Martin Goldstein

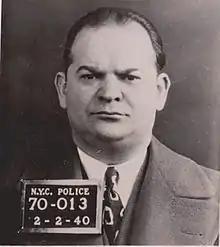
Mugshot on February 2, 1940

Martin "Buggsy" Goldstein (February 12, 1905 – June 12, 1941) was a member of a gang of hitmen, operating out of Brooklyn, New York in the 1930s, known as Murder, Inc.